São Paulo Revolt of 1924 in the interior

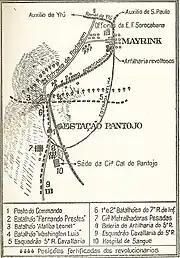

Before the arrival of captain Francisco Bastos and his detachment in São Roque, between São Paulo and Sorocaba, about 30 revolutionaries, supported by the local detachment, took over the city on 17 July. A few days later, another group of 80 men would pass through the city. After taking Sorocaba, captain Bastos prepared a defense of position, in a position opposite to that adopted by lieutenant Cabanas in the Mogiana Railway. Thus, the loyalists had time to organize their offensive.